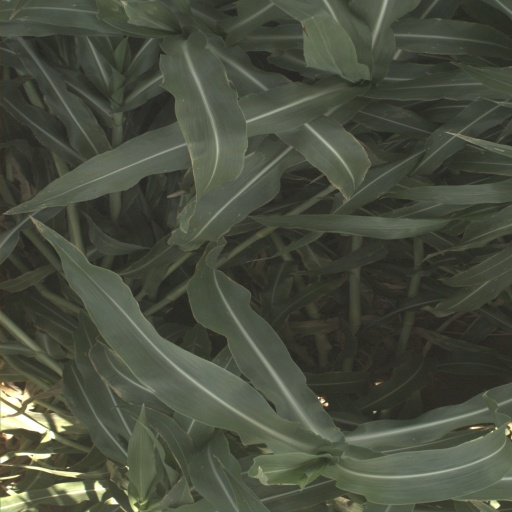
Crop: sorghum